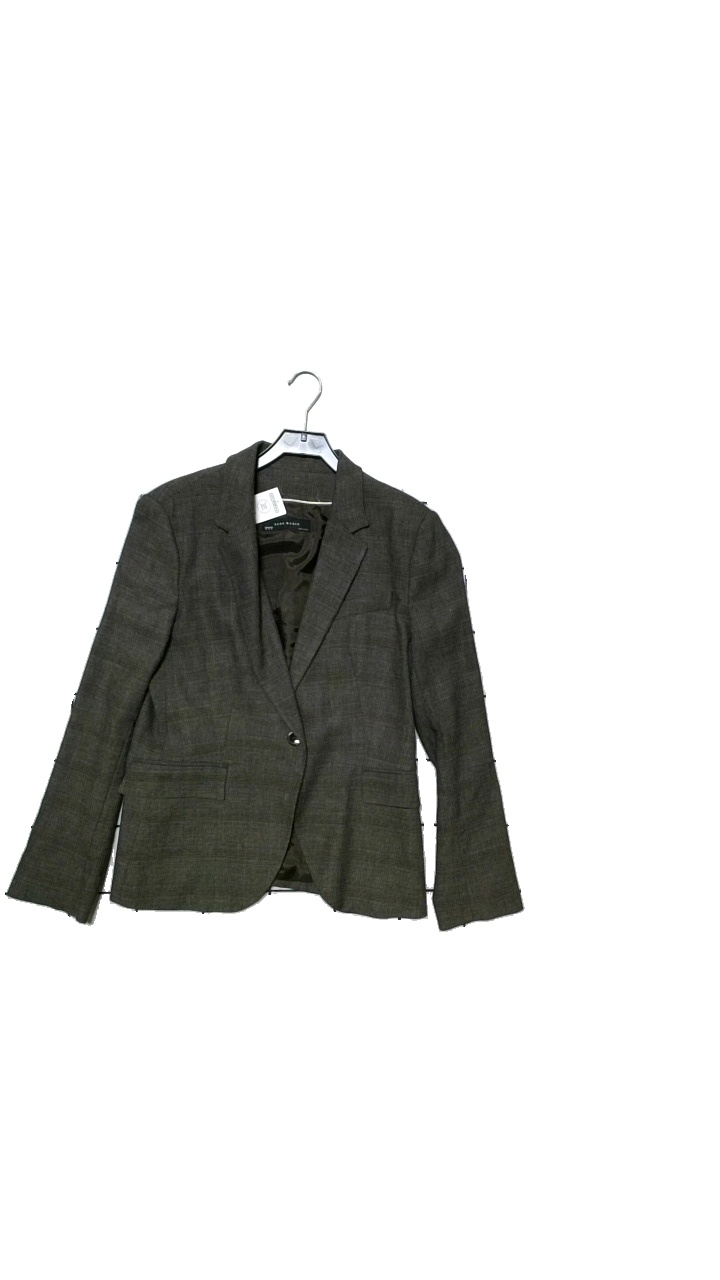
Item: Blazer (Ladies)
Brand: Zara
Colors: Brown
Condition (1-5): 5
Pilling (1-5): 5
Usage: Reuse
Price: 100-150